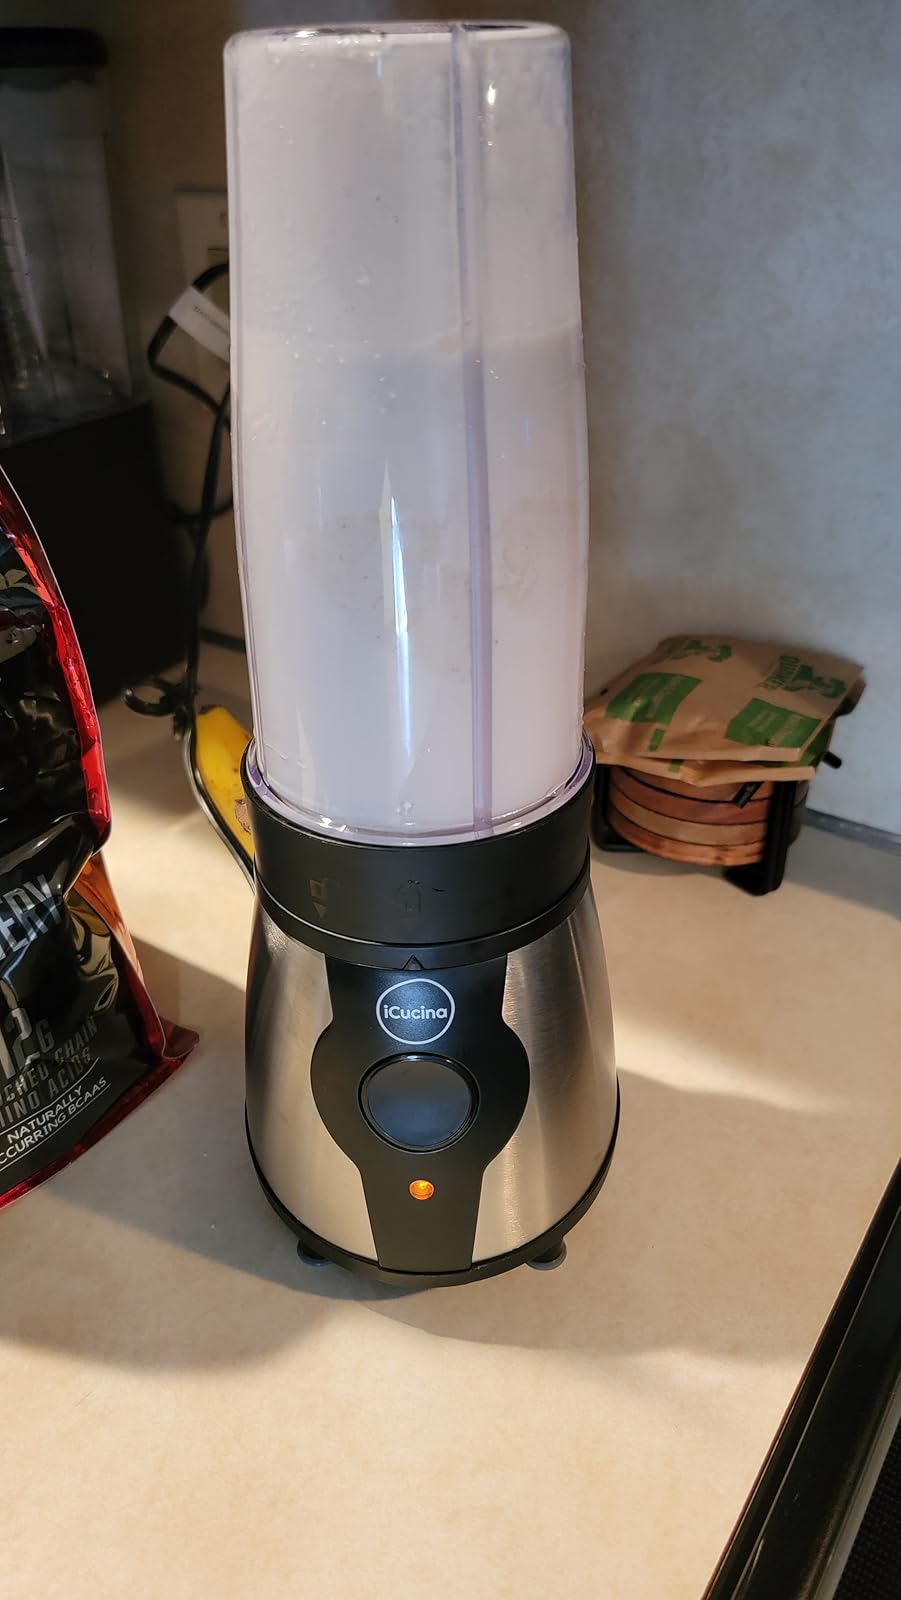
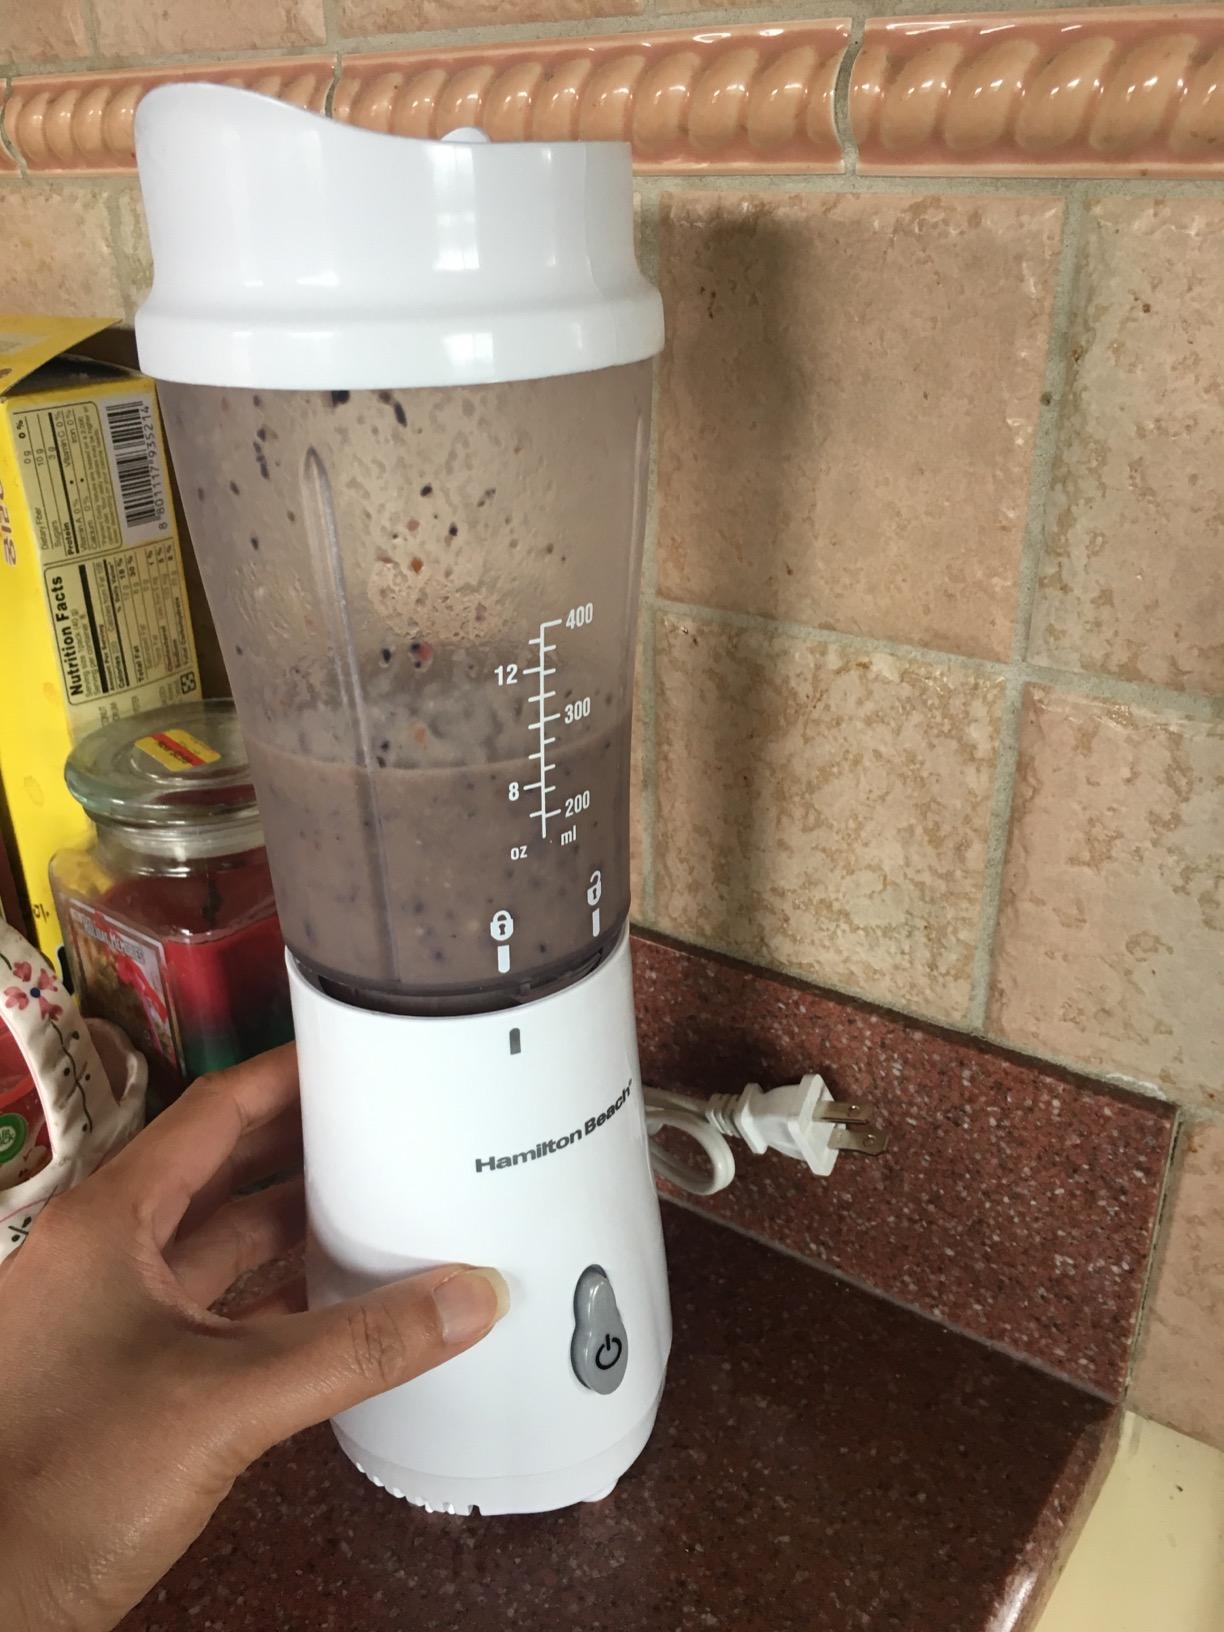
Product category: items_blender
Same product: no